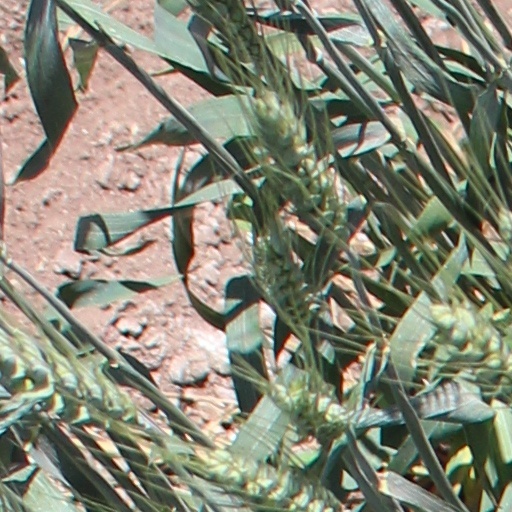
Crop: wheat